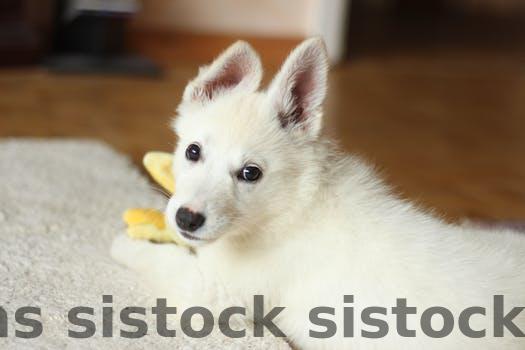
Label: Watermark